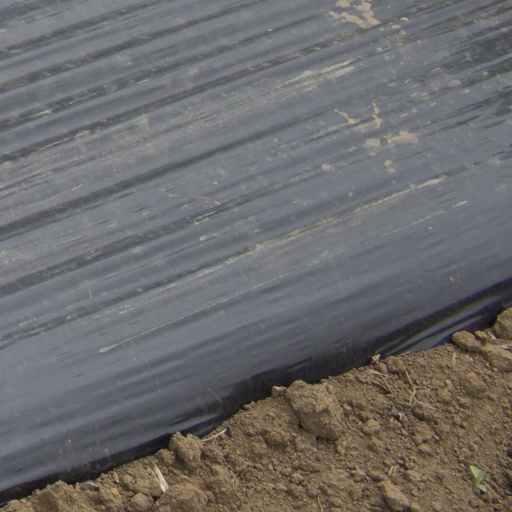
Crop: Jerusalem artichoke